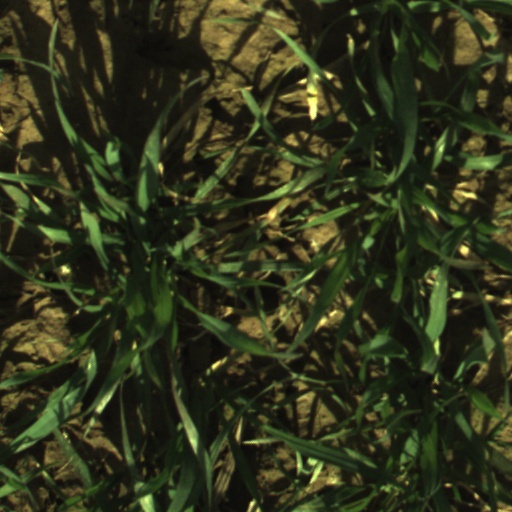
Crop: wheat